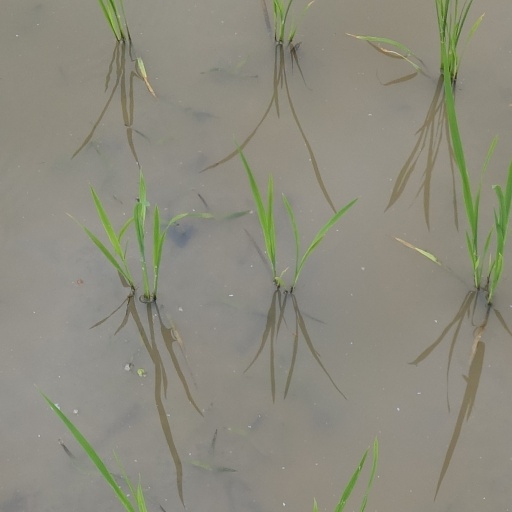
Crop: rice